Indo–Trinidadians and Tobagonians

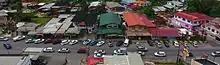
Food stalls in Debe

Of 94,135 Indian immigrants to Trinidad, between 1874 and 1917, 50.7 percent were from the United Provinces of Agra and Oudh, 24.4 percent hailed from Oudh State, 13.5 percent were from Bihar Province and lesser numbers from various other parts of the British Raj, such as the Madras Presidency, Bengal Presidency, Central Provinces, Chota Nagpur Division, Bombay Presidency, and Punjab Province. Out of 134,118 indentured labourers from India, 5,000 who left from the Port of Madras distinguished themselves as "Madrasi" and the immigrants who left from the Port of Calcutta distinguished themselves as "Kalakatiyas".